Kinbō Shrine

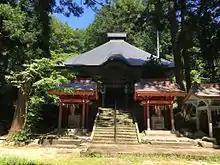
"Haiden" of Kinbō Jinja

is a Shinto shrine located in the city of Tsuruoka, Yamagata Prefecture, Japan. A former prefectural shrine under the Modern system of ranked Shinto shrines, the entire summit of Mount Kinbō behind the shrine is regarded as its "honden". The mountain is designated as a National Place of Scenic Beauty. The shrine's main festival is held annually on June 15.